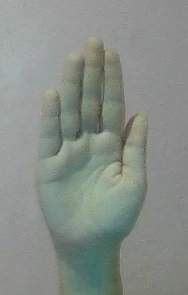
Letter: seen